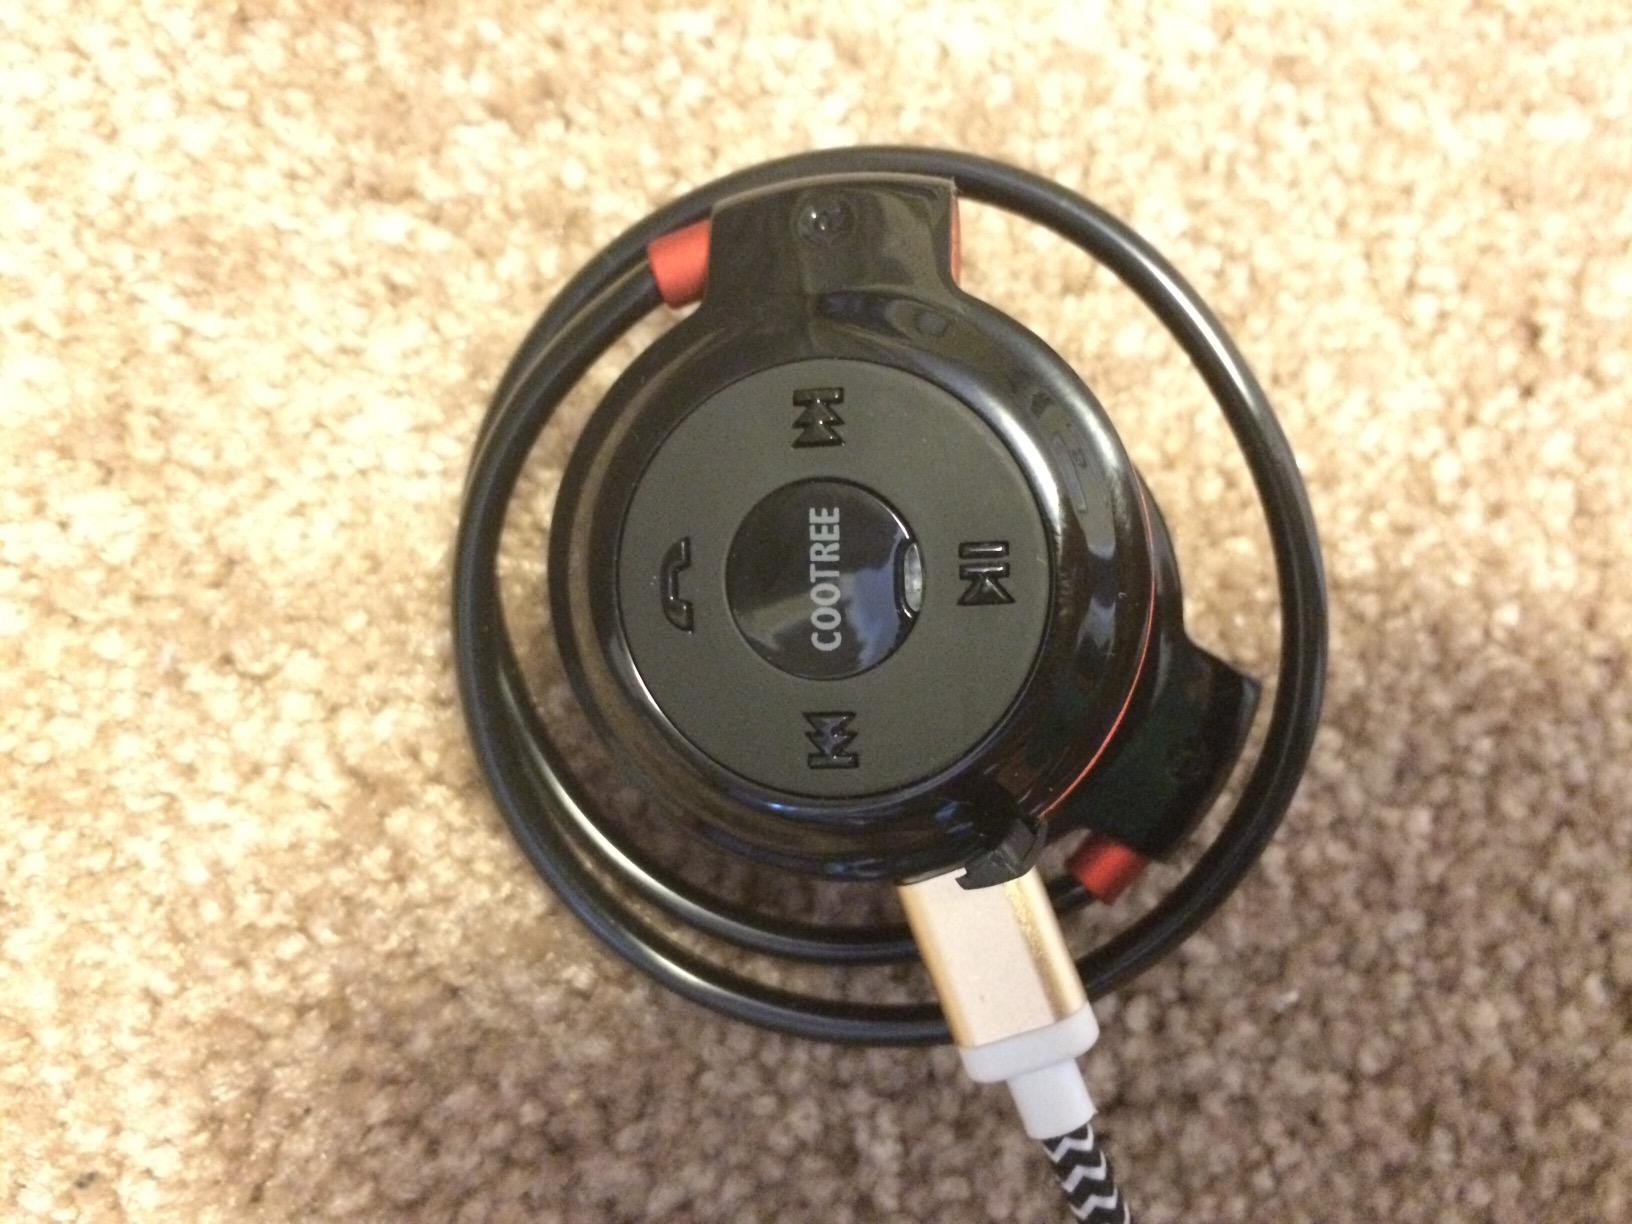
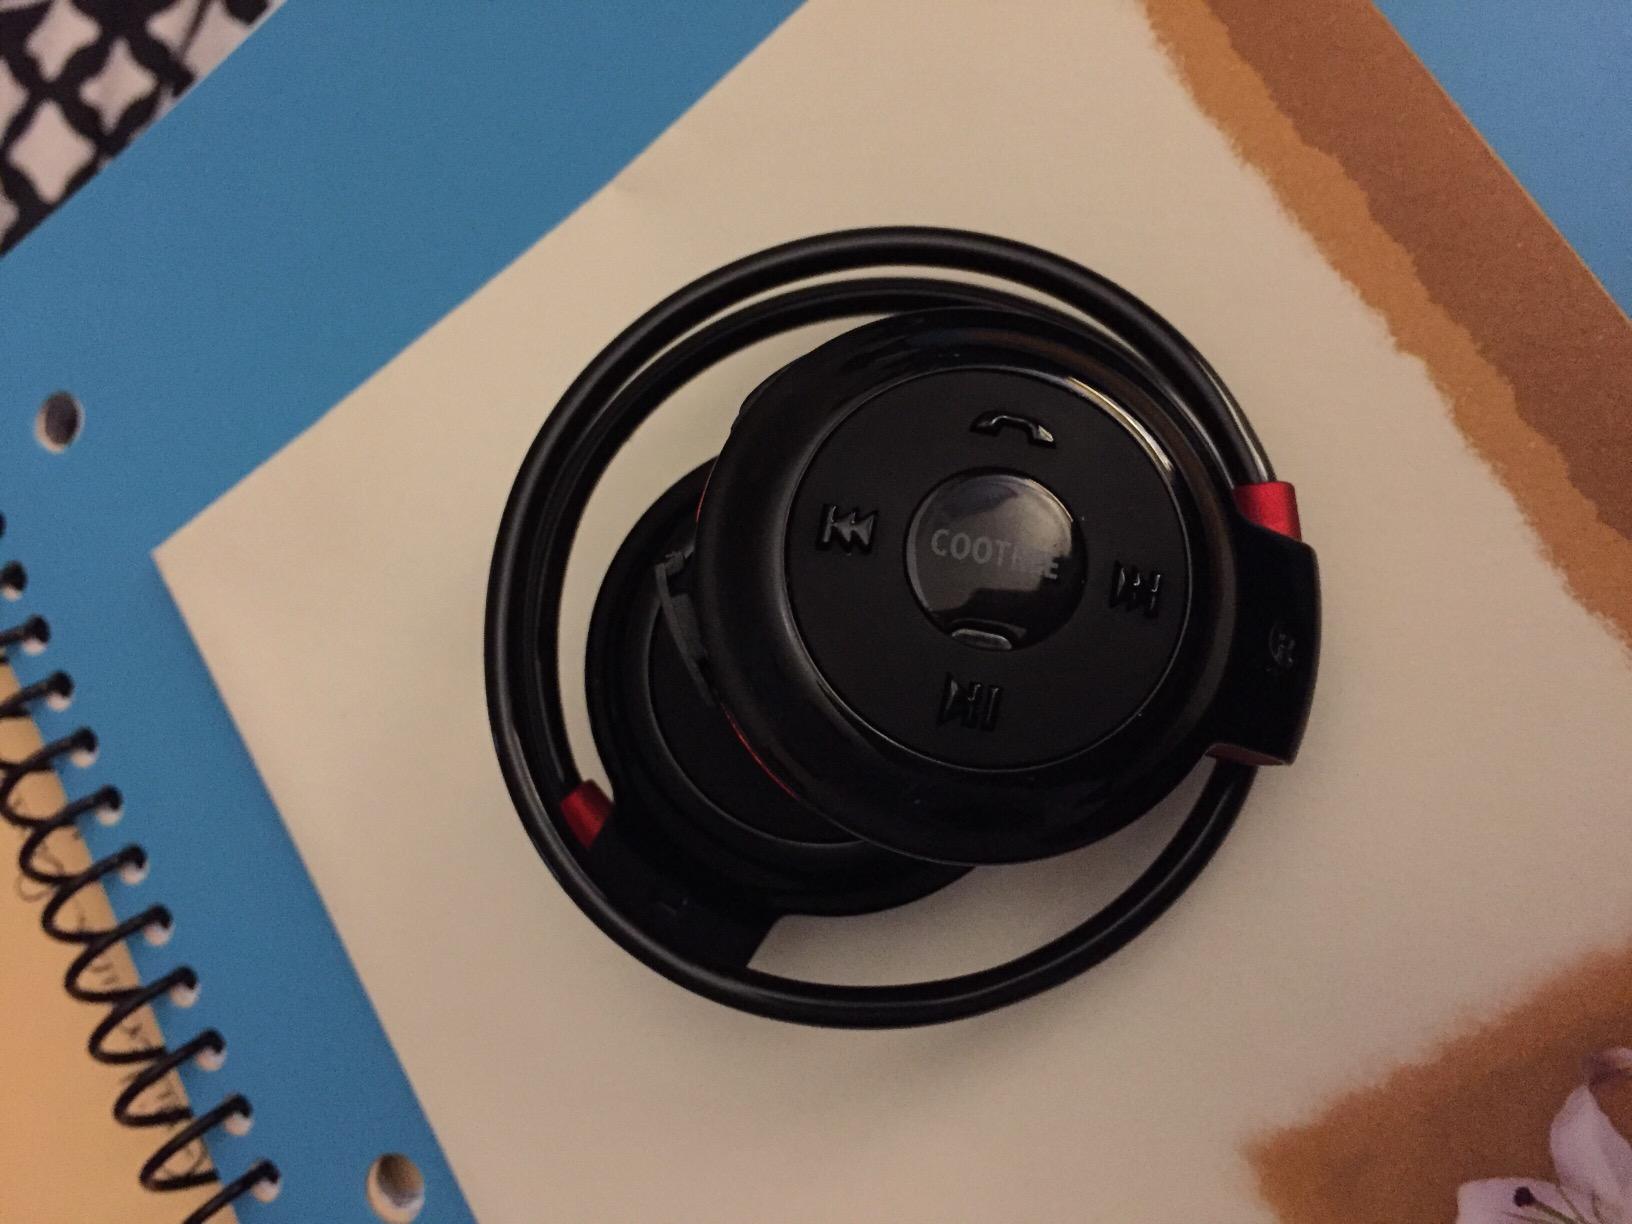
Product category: headphones
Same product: yes